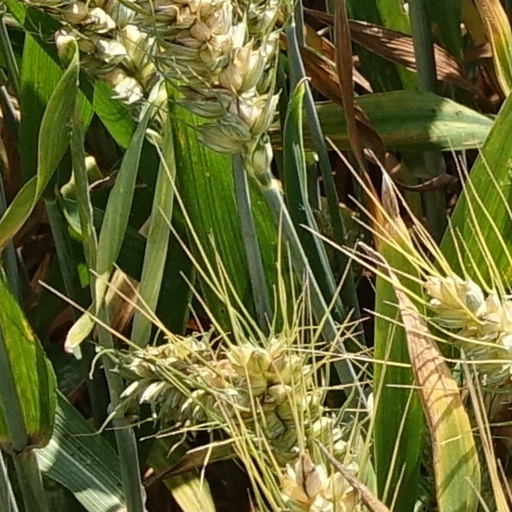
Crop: wheat